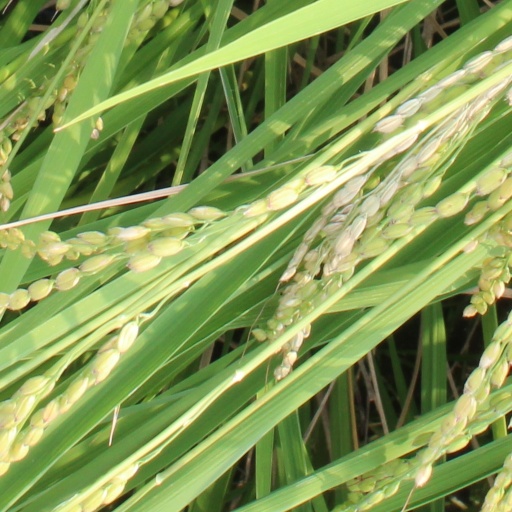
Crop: rice